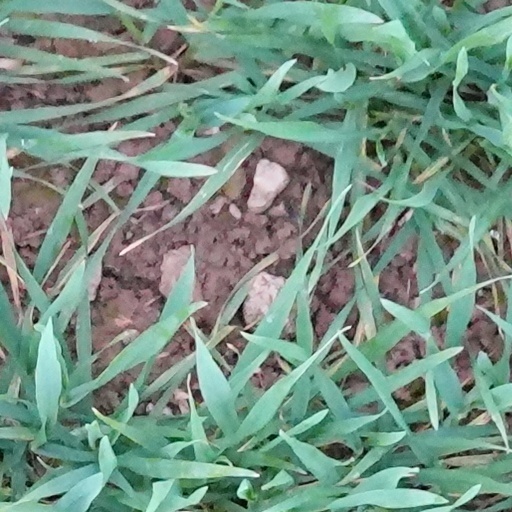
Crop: wheat